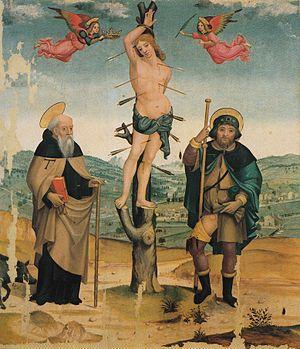
Le Maestro di Tavarnelle ou Maestro di Ovidio ou Maestro dei Cassoni Campana est un peintre français ou italien, un maître anonyme qui fut actif à Florence au cours du premier quart du Cinquecento, sur des sujets mythologiques ou sacrés.